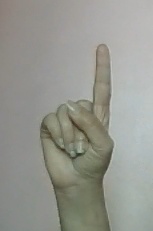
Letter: bb